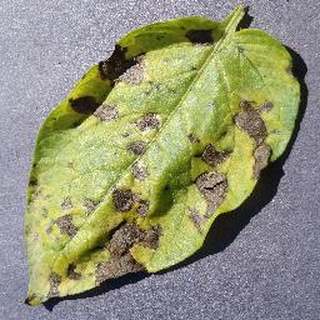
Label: potato_early_blight